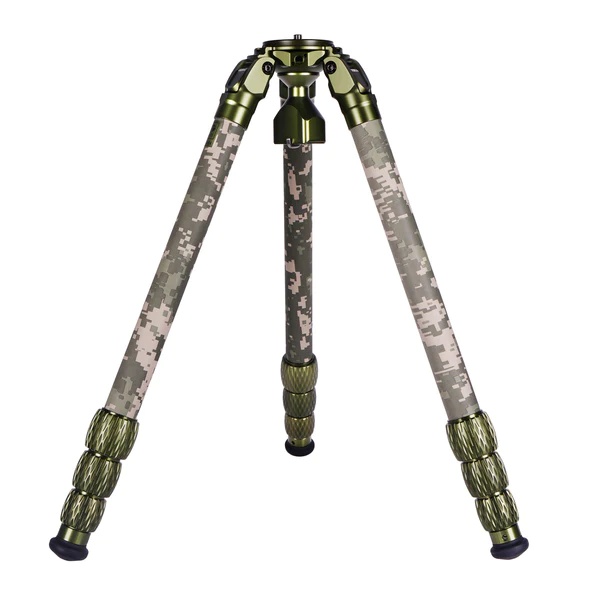
SIRUI CT-3204 Explorer Camouflage 2in1 Tripod Carbon with 15° Leveling Base 150 cm high - CT Series
SIRUI CT3204 Explorer 2in1 Tripod Carbon with Leveling Base and 75 mm Half Bowl (Bowl) With fixed and 15° swivel base - Perfect for wildlife and landscape photography The CT-3204 tripod is the big and powerful one among the SIRUI tripods. With a high load capacity of 25 kg, it is especially suitable for working with large, heavy DSLR and video cameras with heavy lenses. The digital camouflage pattern, makes the tripod virtually invisible in the wilderness. The special feature of the CT tripod is the head mounting plate. It can be fixed or tilted 15° on all sides. Heads with a flat base can be mounted on this mounting plate. Under the mounting plate is a permanently integrated 75 mm adapter half-shell in which, for example, the SIRUI BCH-10 head with its 75 mm half-ball can be operated. The tubes of the legs are made of carbon, which makes the tripod extremely light but at the same time very stable. Depending on the surface, the non-slip rubber feet can be replaced with sturdy stainless steel spikes (included).
Brand: SIRUI
Category: Cameras & Optics > Camera & Optic Accessories > Tripods & Monopods > Video Tripods